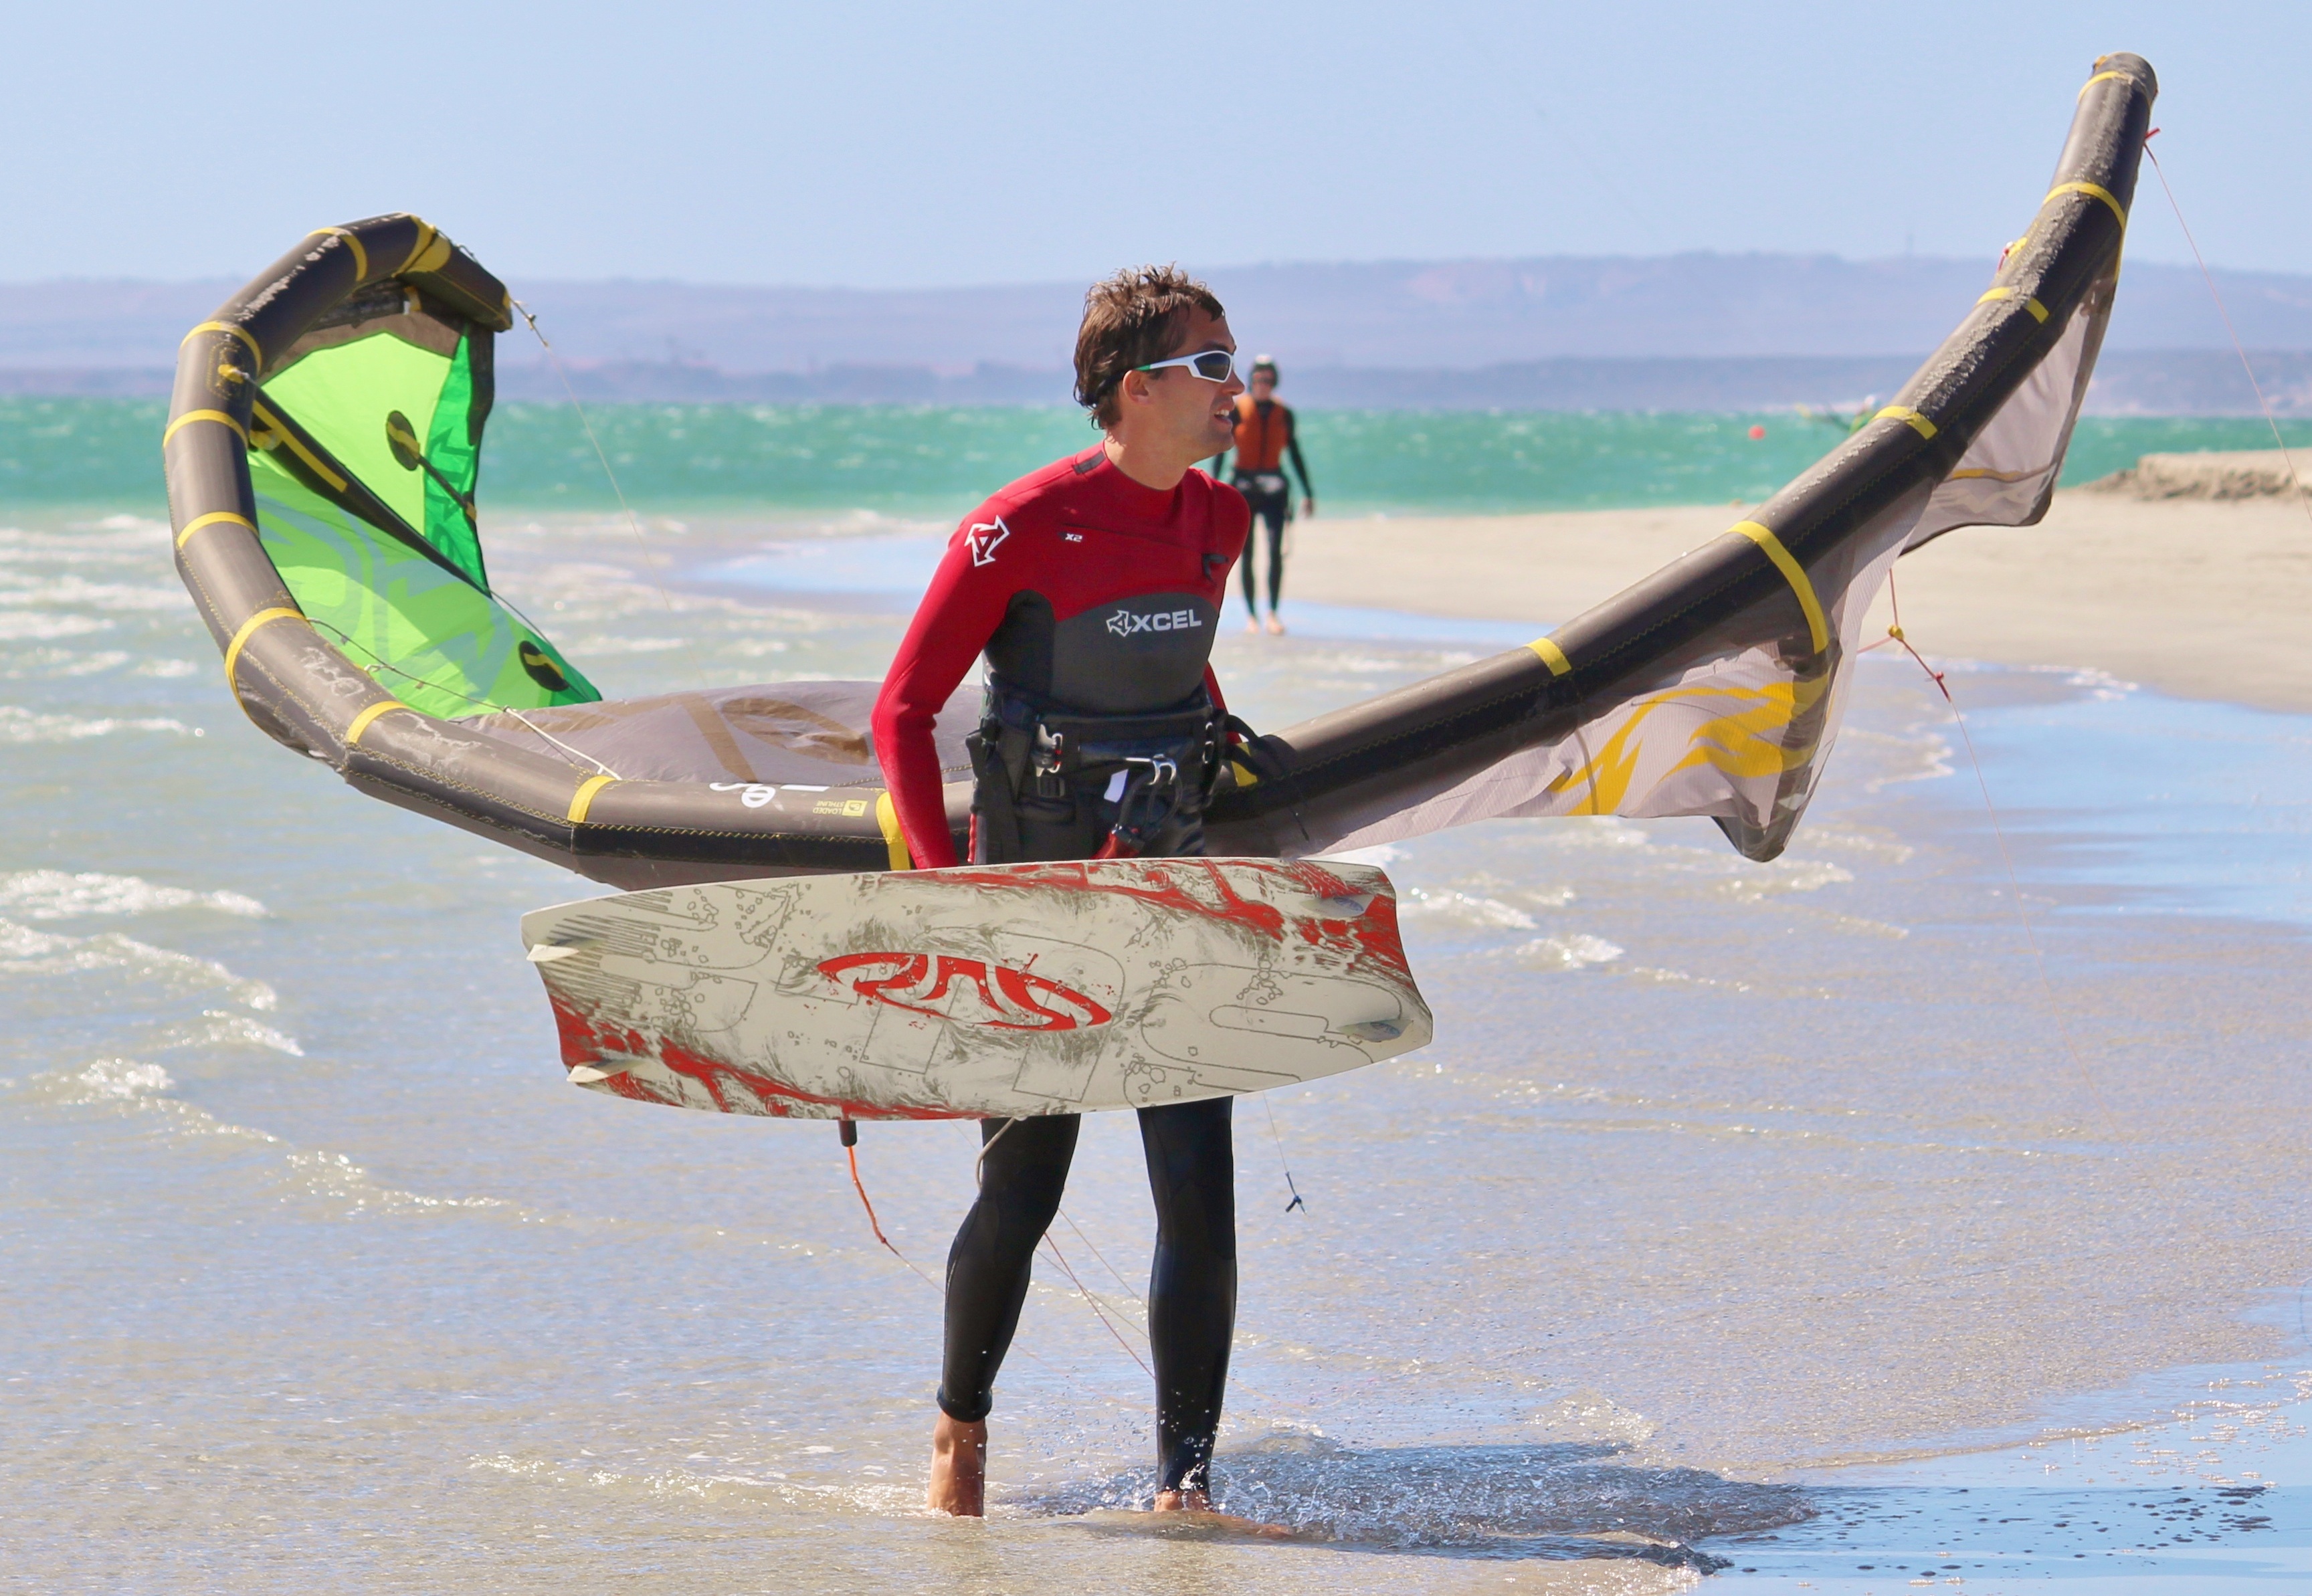
beach, sea, ocean, wave, wind, fly, surfing, paddle, vehicle, kite, sailing, surfboard, colorful, extreme sport, toy, sports, windsurfing, kitesurfing, hobby, skimboarding, kiting, water sports, water sport, windsports, boardsport, surfing equipment and supplies, kite sports, surface water sports